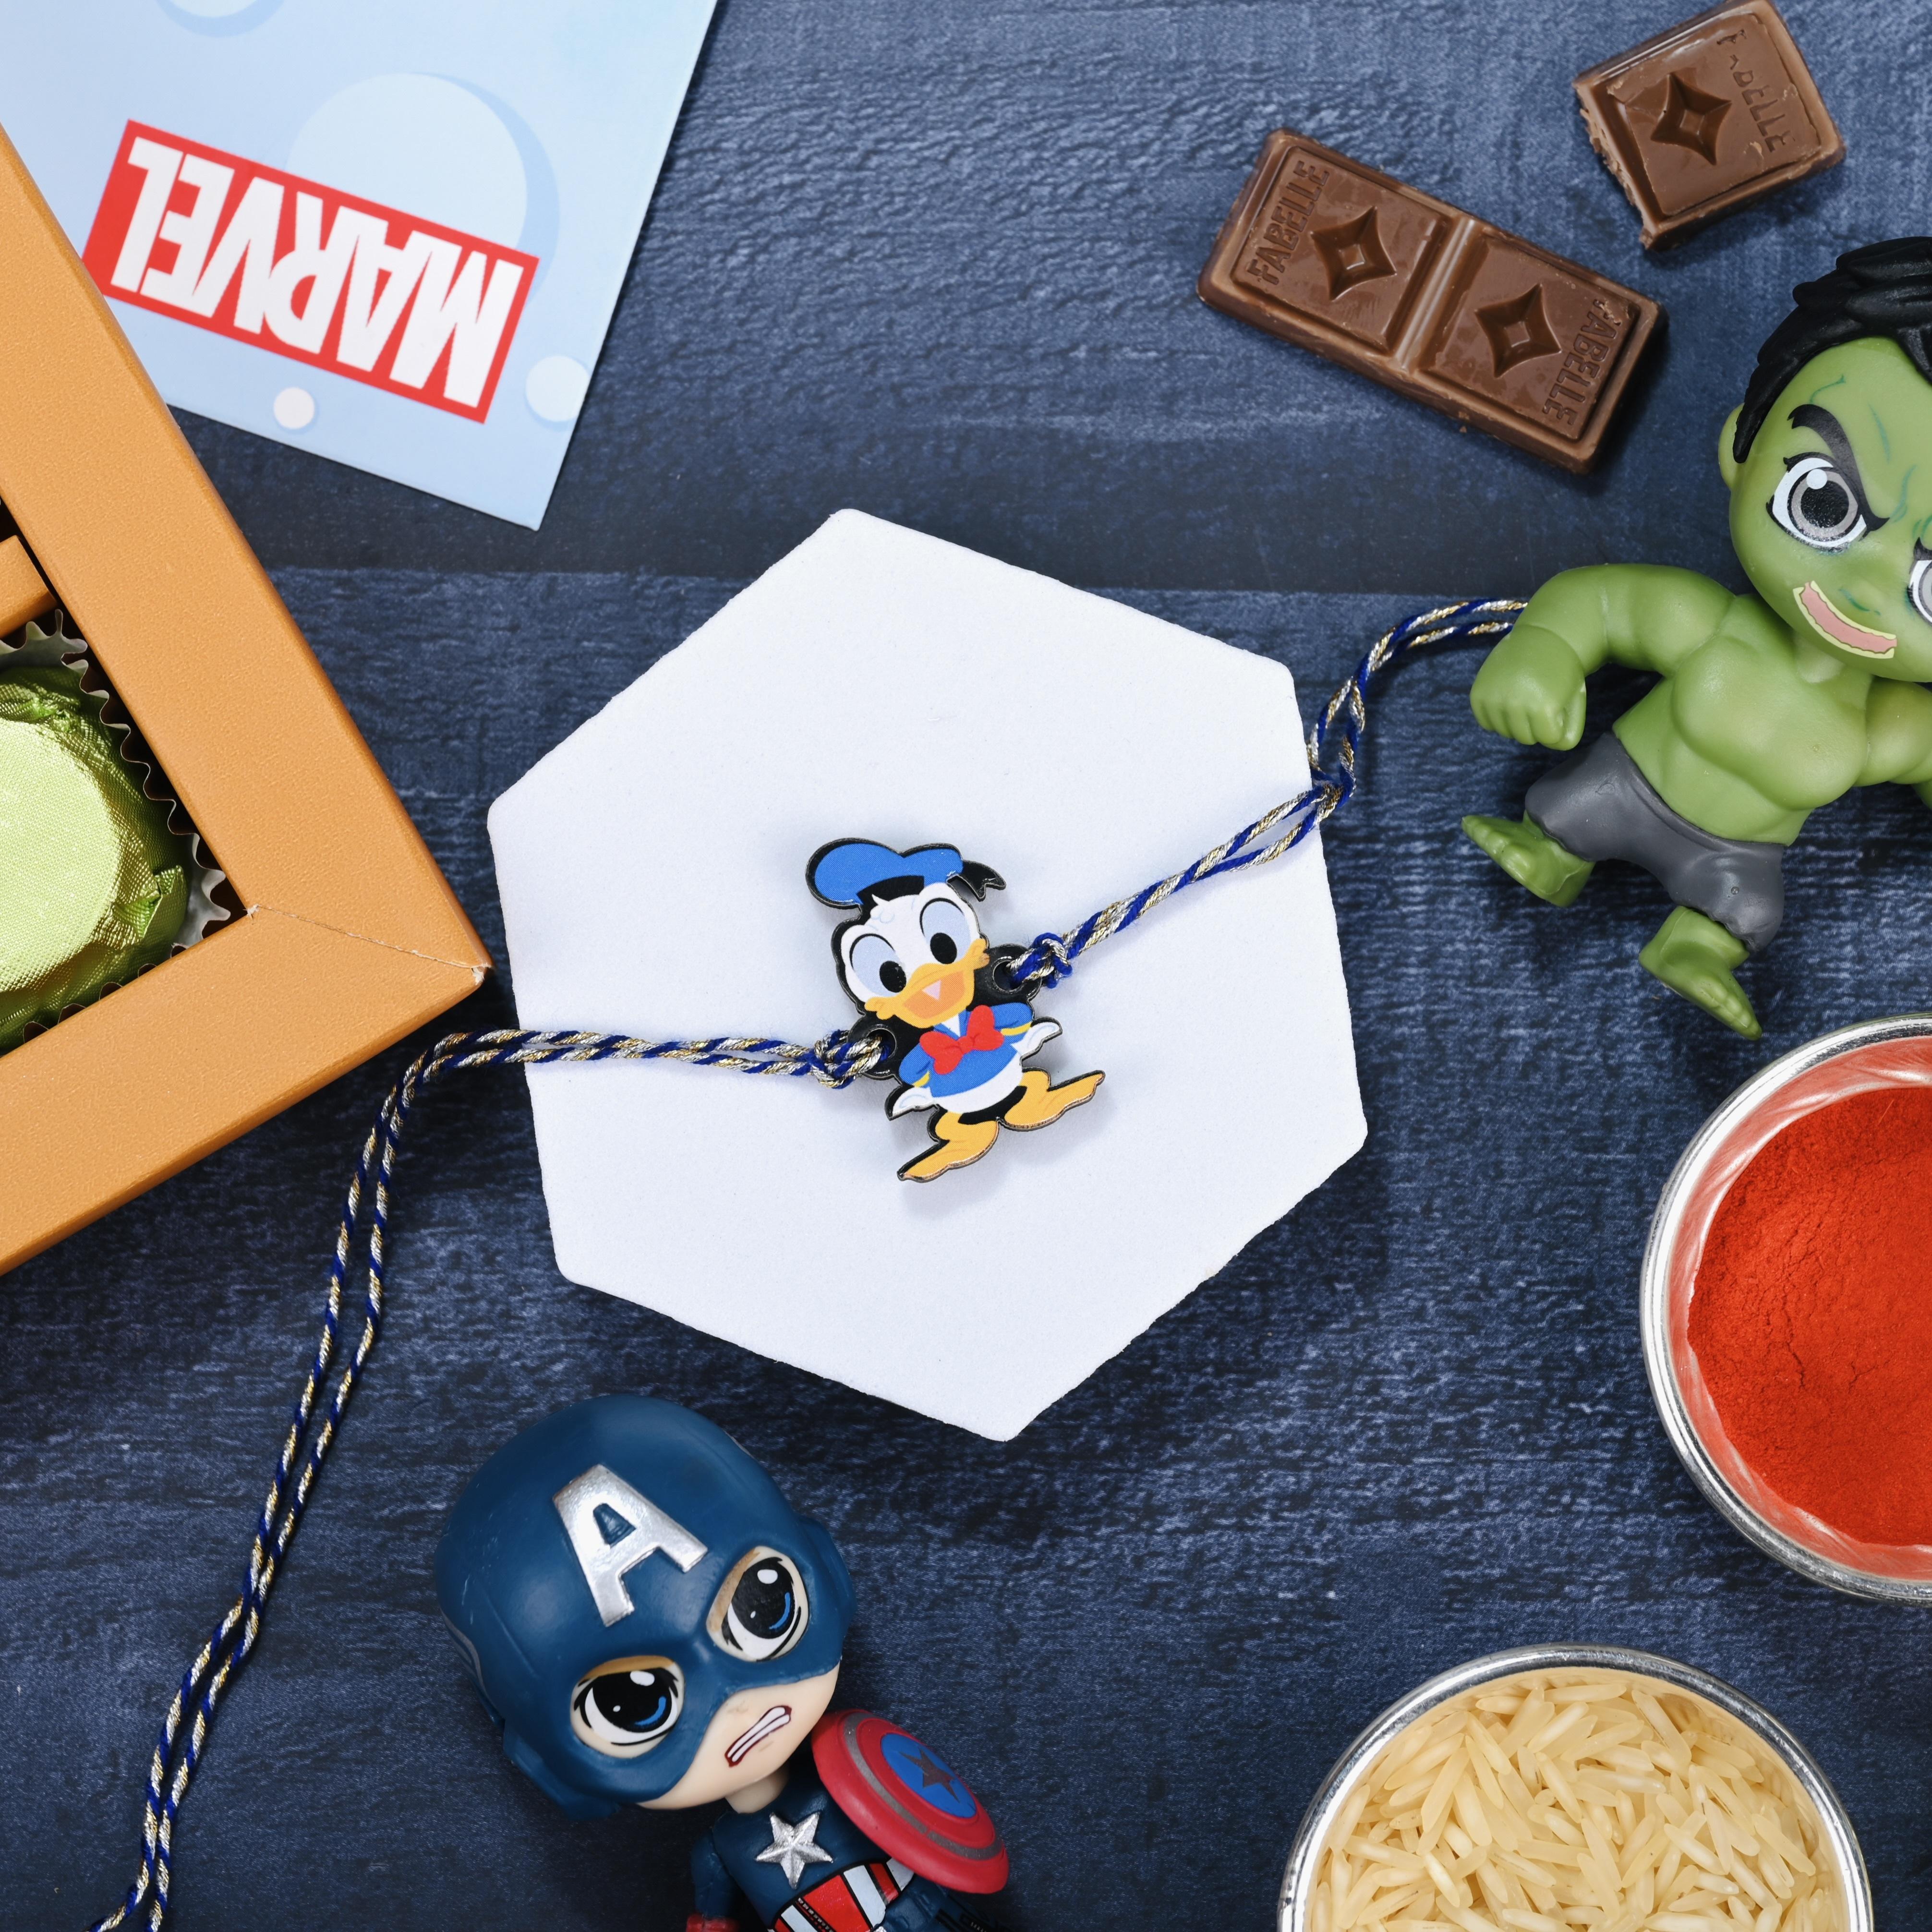
 The Stone Aisle Pack of 5 Rakhi for Kids - Avengers and Disney Characters - Shield, Captain America, Spiderman, Donald Duck, Hulk
Type: Rakhis
Brand: The Stone Aisle
Price: Rs. 449
 Celebrate Raksha Bandhan with this delightful pack of 5 Rakhis, specially designed for kids. Featuring their favorite characters from Avengers and Disney - captain america sheild, Captain America, Spiderman, Donald Duck, and Hulk - these Rakhis are sure to bring a smile to their faces. Made with high-quality materials, these Rakhis are both durable and comfortable, ensuring they last long after the celebrations are over.The vibrant and attractive colors make these Rakhis stand out, adding a fun and festive touch to the occasion. Each Rakhi is adjustable, making them perfect for kids of all ages and wrist sizes. These Rakhis not only serve as a beautiful symbol of the sibling bond but also as a memorable keepsake for your little ones.
Features: Adorable Characters: Featuring popular characters Captain America Shield, Captain America, Spiderman, Donald Duck, and Hulk.,Durable Material: Made with high-quality materials ensuring durability and comfort.,Vibrant Colors: Bright and attractive colors that kids will love.,Perfect for Raksha Bandhan: A delightful gift to strengthen the bond between siblings.,Adjustable Size: Easily adjustable to fit wrists of all sizes, suitable for kids of all ages.